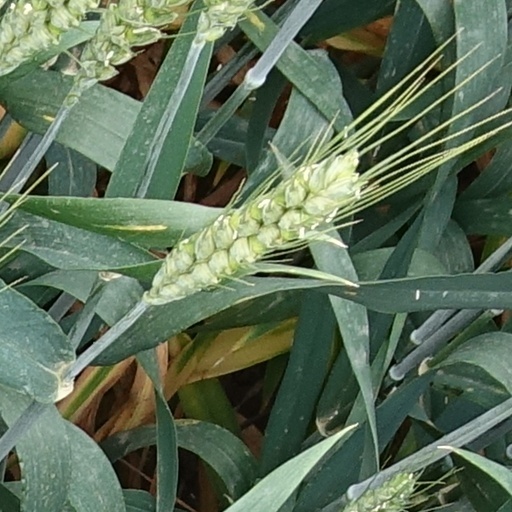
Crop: wheat